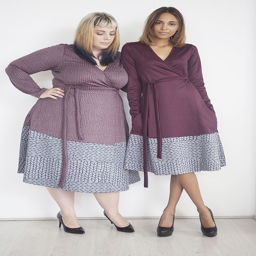
the wrap dress is our limited edition must - have piece for the season .